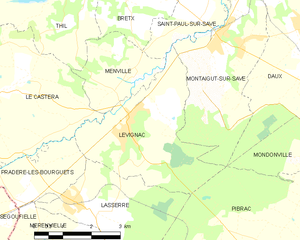
Lévignac est une commune française située dans le département de la Haute-Garonne, en région Occitanie.